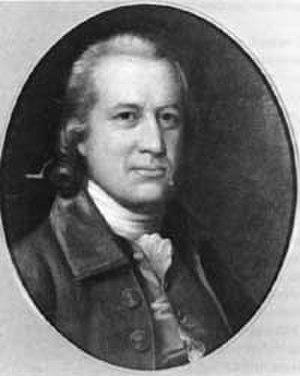
Le territoire qui forme aujourd'hui l'État du Connecticut fut colonisé par les Hollandais au début du XVIIᵉ siècle puis par les Anglais sur trois points entre les années 1630 et 1640.